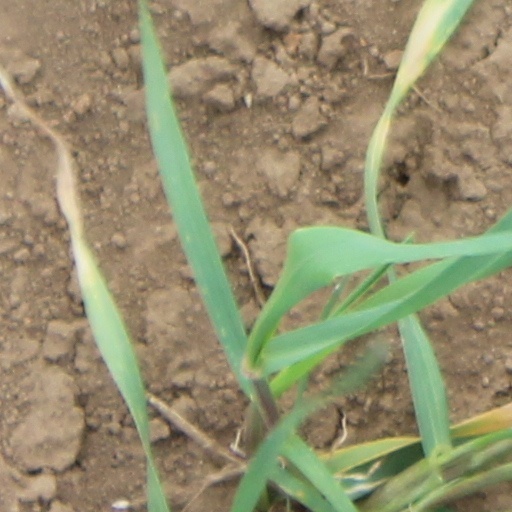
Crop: wheat